Albert Relf

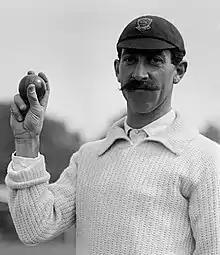
Albert Relf in about 1905

Albert Edward Relf (26 June 1874 – 26 March 1937) was a professional cricketer who played for Sussex and England.